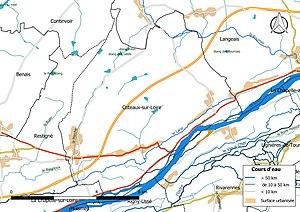
Carte du réseau hydrographique de la commune de fr:Coteaux sur Loire (France).
Coteaux-sur-Loire est, depuis le 1ᵉʳ janvier 2017, une commune nouvelle française située dans le département d'Indre-et-Loire en région Centre-Val de Loire.